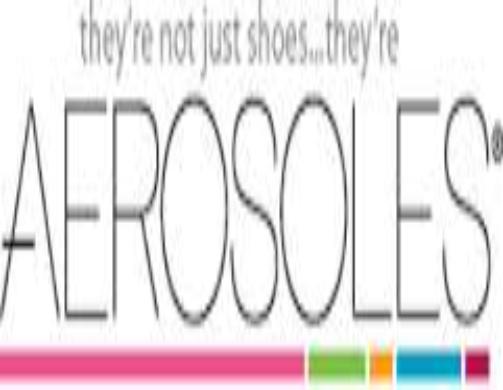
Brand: Aerosoles
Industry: Clothes